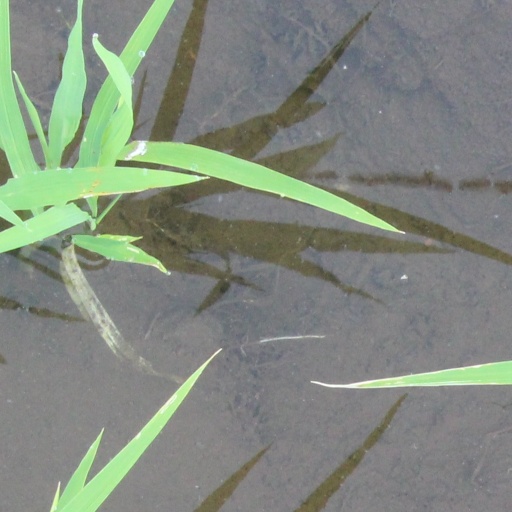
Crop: rice